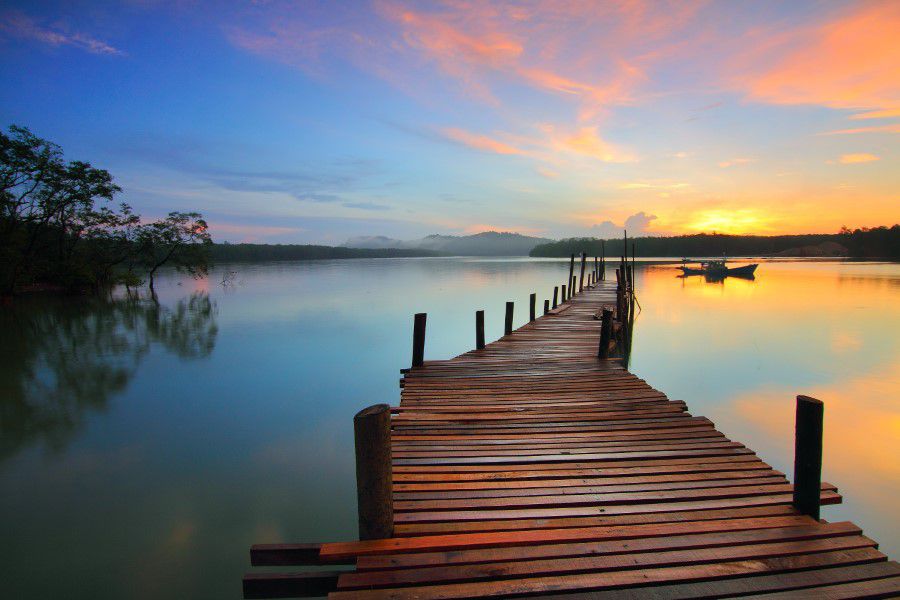
sky, water, nature, pier, dock, lake, sunset, reflection, morning, natural landscape, cloud, evening, horizon, calm, dusk, sunrise, reservoir, lake district, afterglow, boardwalk, tree, landscape, sea, river, dawn, loch, shore, walkway, sunlight, inlet, photography, bank, vacation, ocean, wood, sound, bay, nonbuilding structure